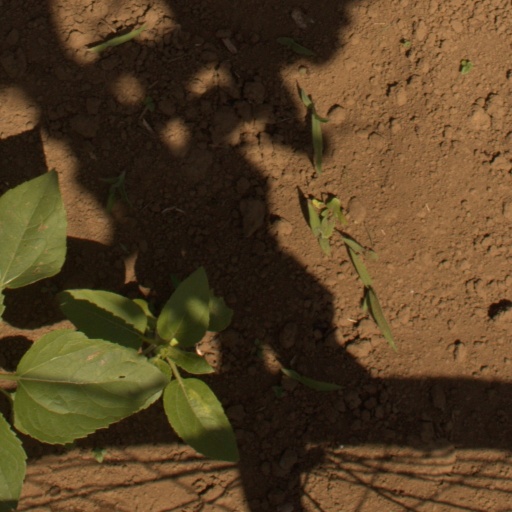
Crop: Jerusalem artichoke